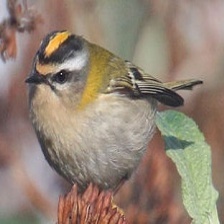
Species: COMMON FIRECREST
Scientific name: REGULUS IGNICAPILLA